Kristina Bakarandze

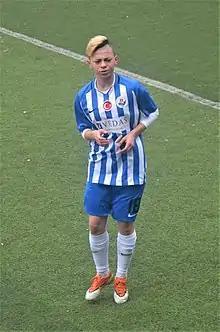
Kristina Bakarandze of Hakkarigücü Spor (December 2018)

Kristina Bakarandze (born 19 May 1998) is a footballer, who plays as a midfielder for Turkish Women's Super League club Galatasaray. Born in Georgia, she is a member of the Azerbaijan women's national team.